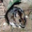
Label: mouse